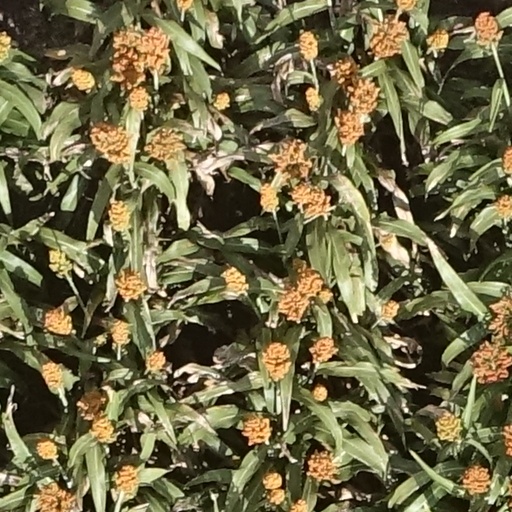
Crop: sorghum